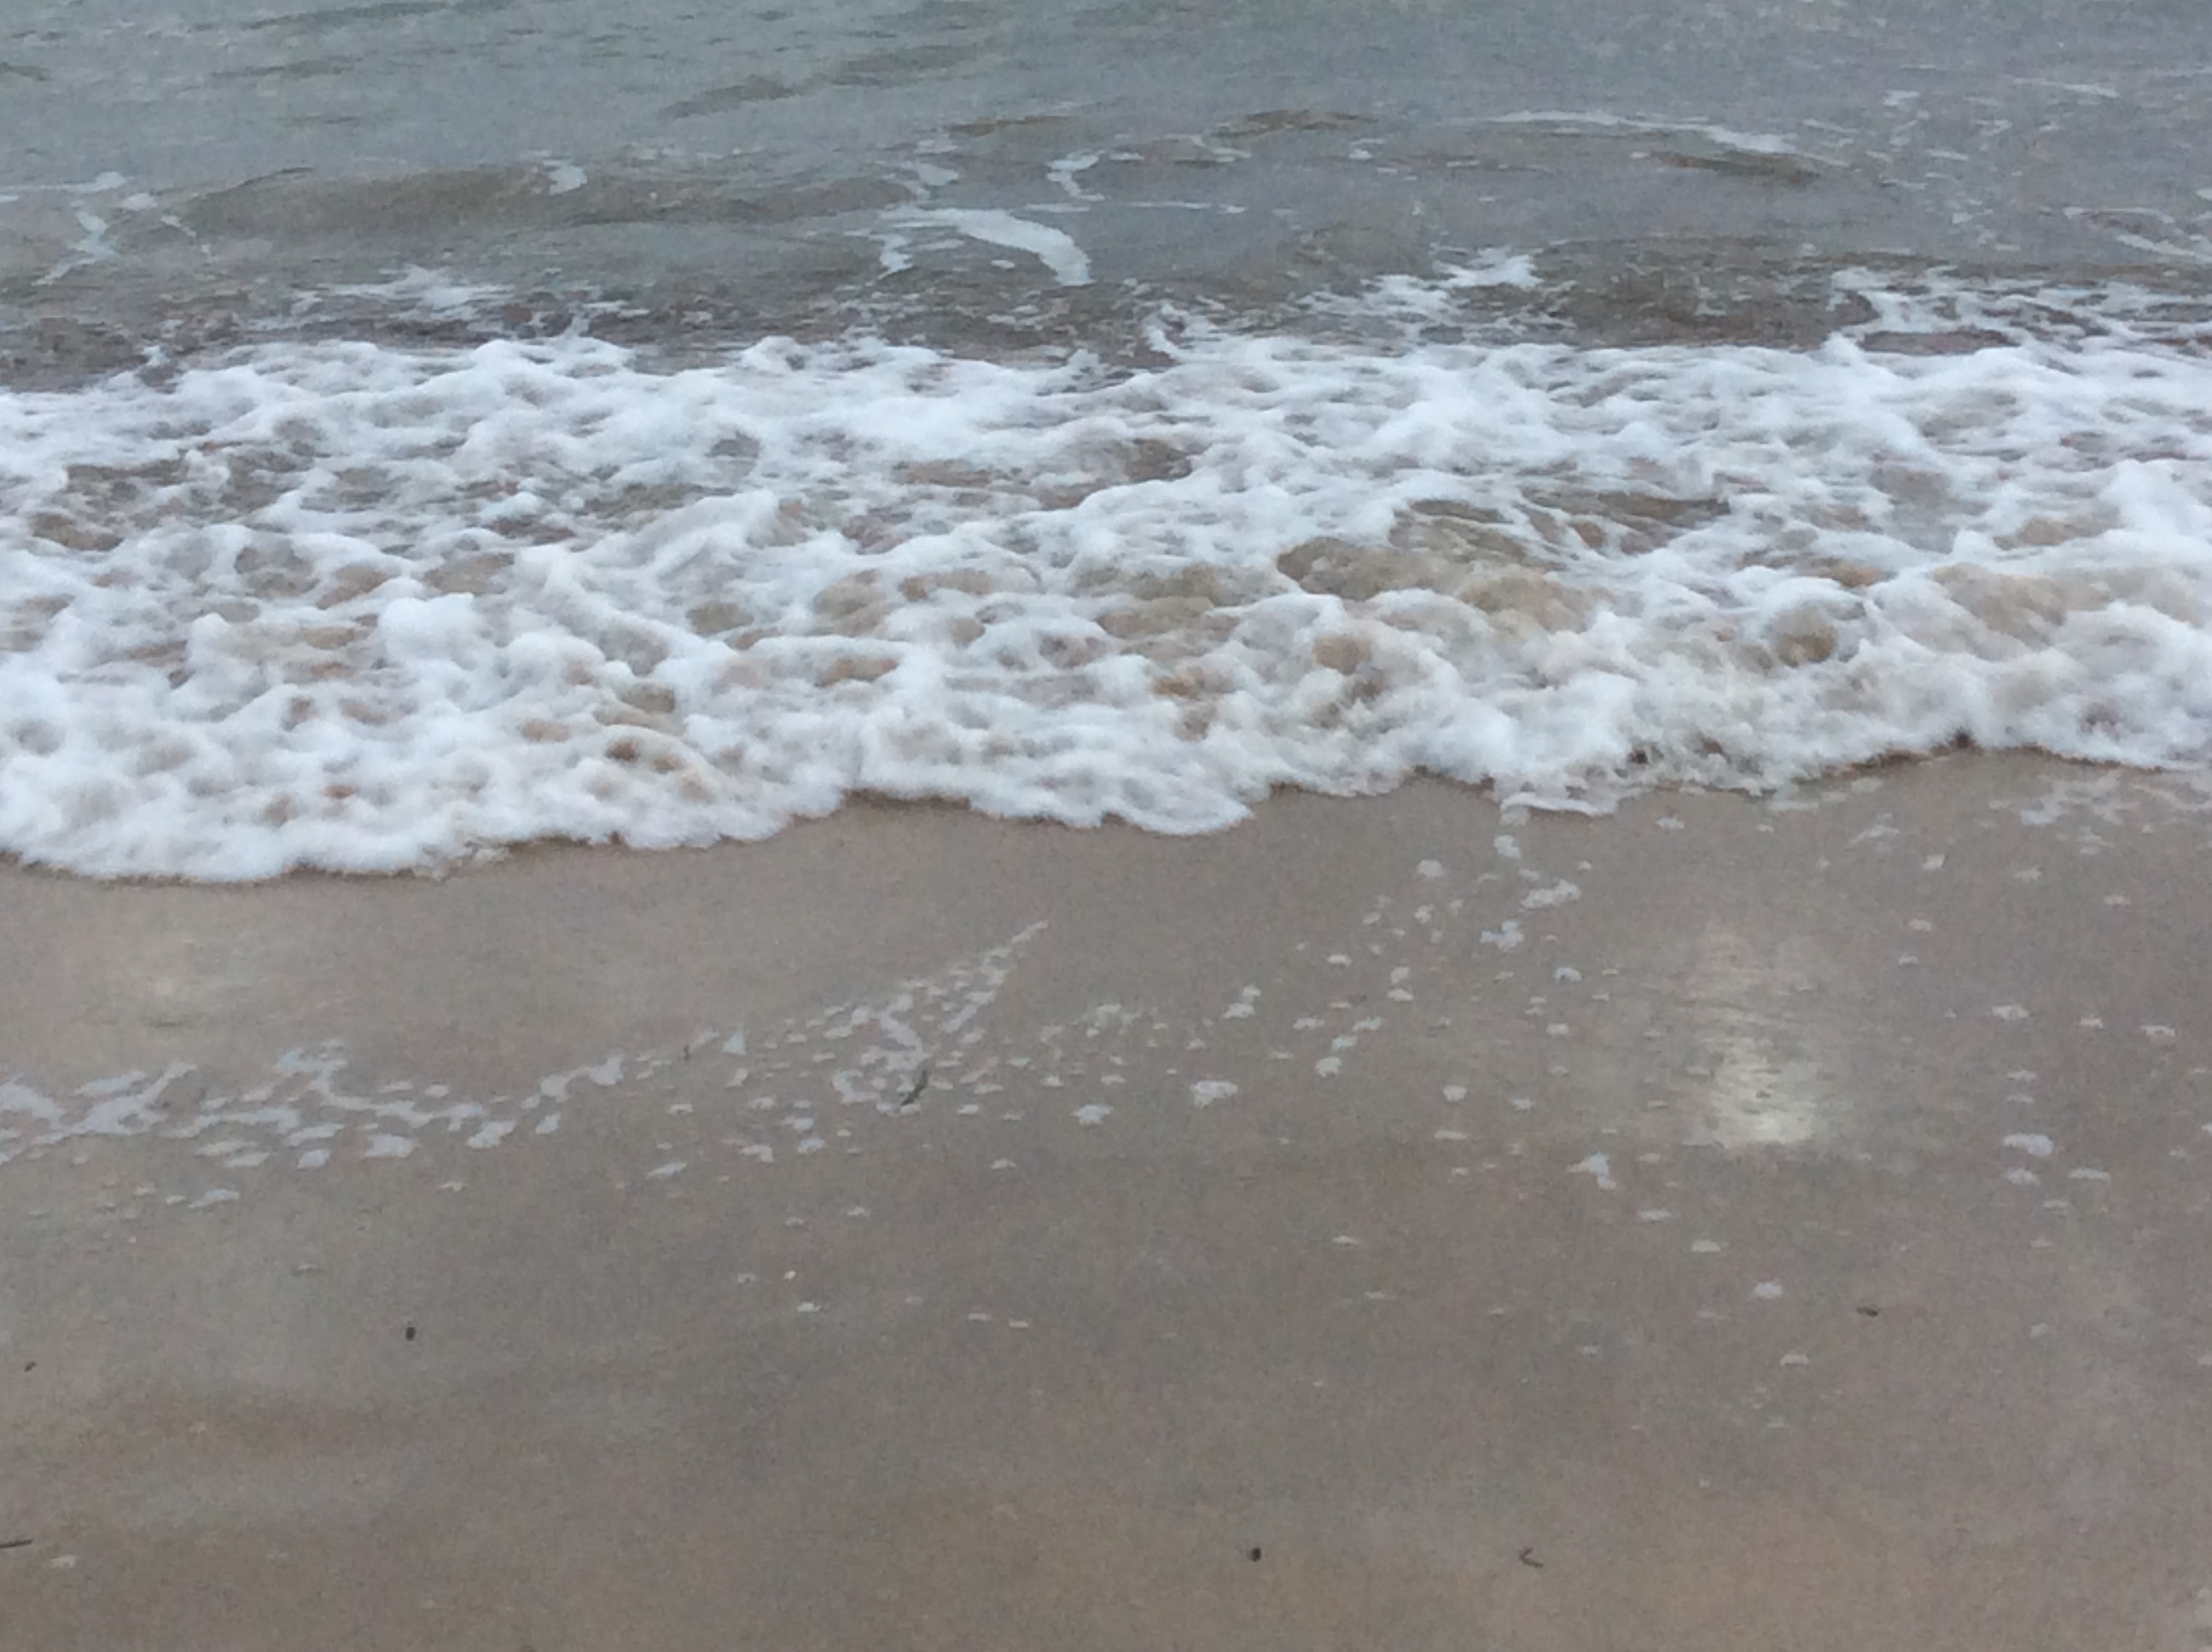
sea, water, sand, wave, ice, weather, freezing, wind wave